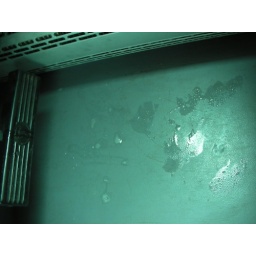
Lugu Lake and around 00 - Spit on the floor of the bus